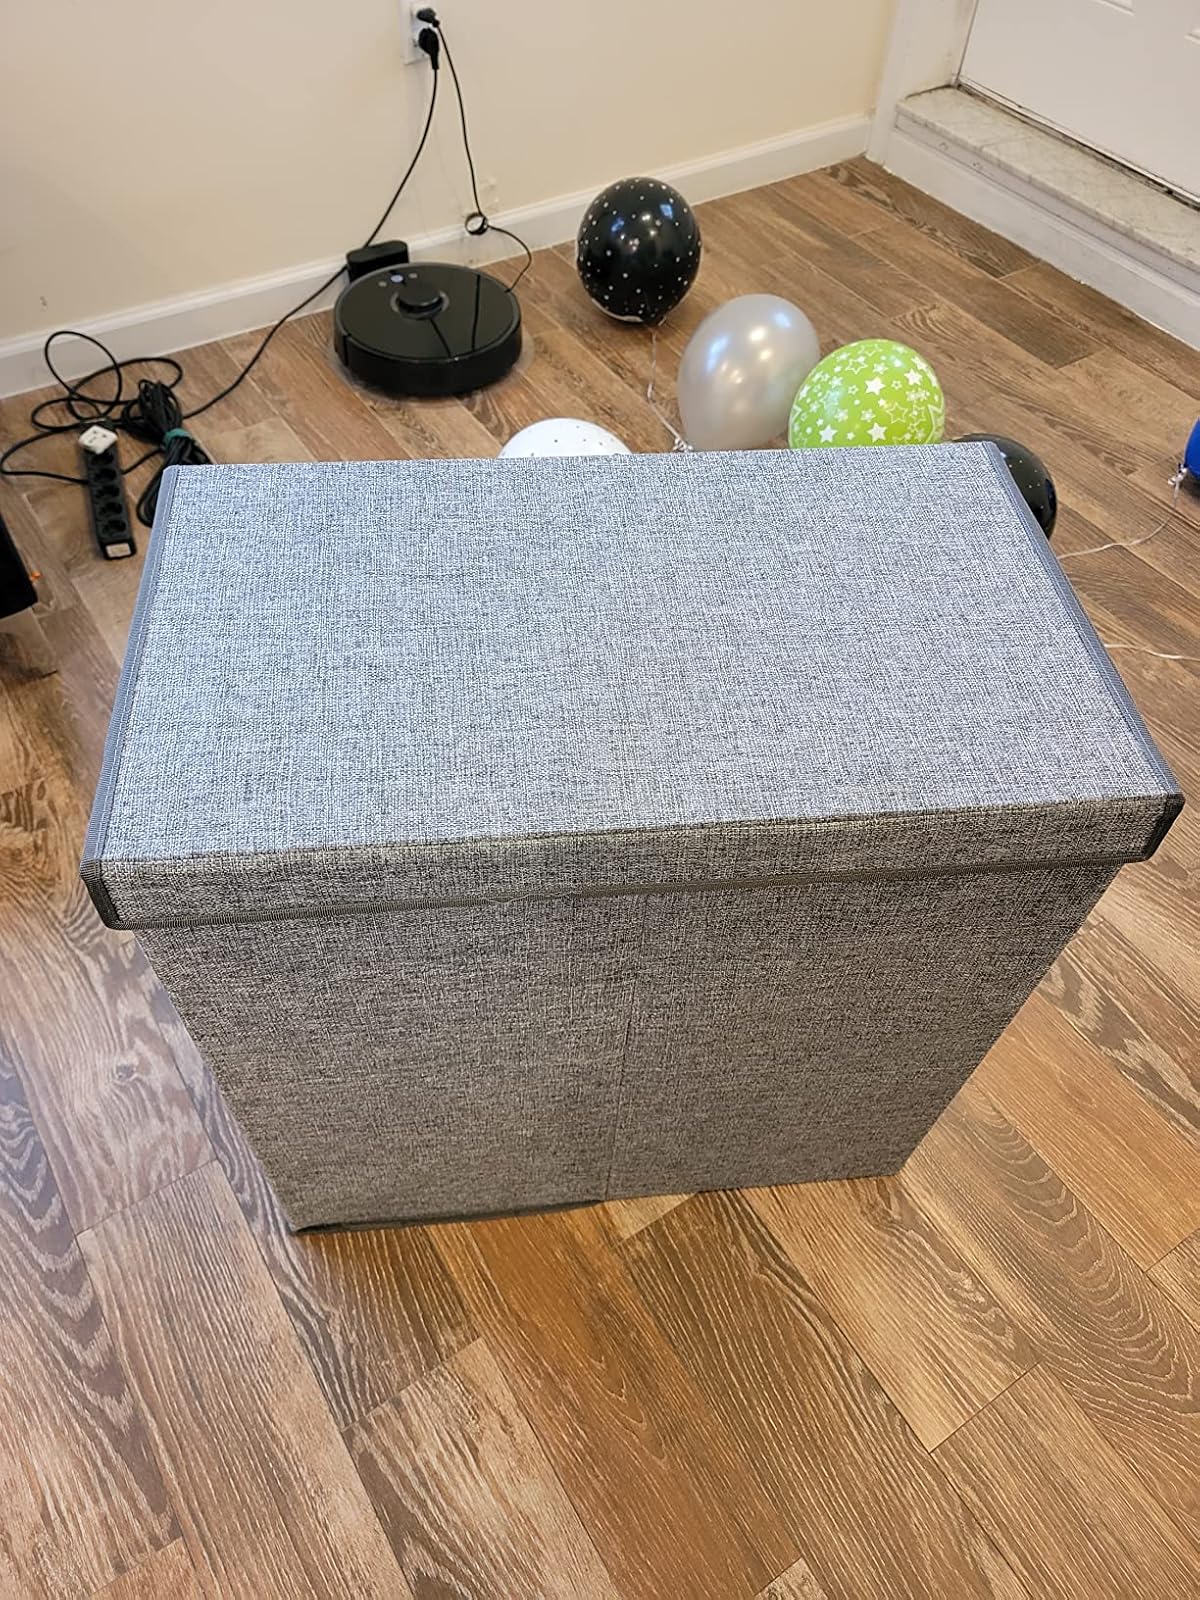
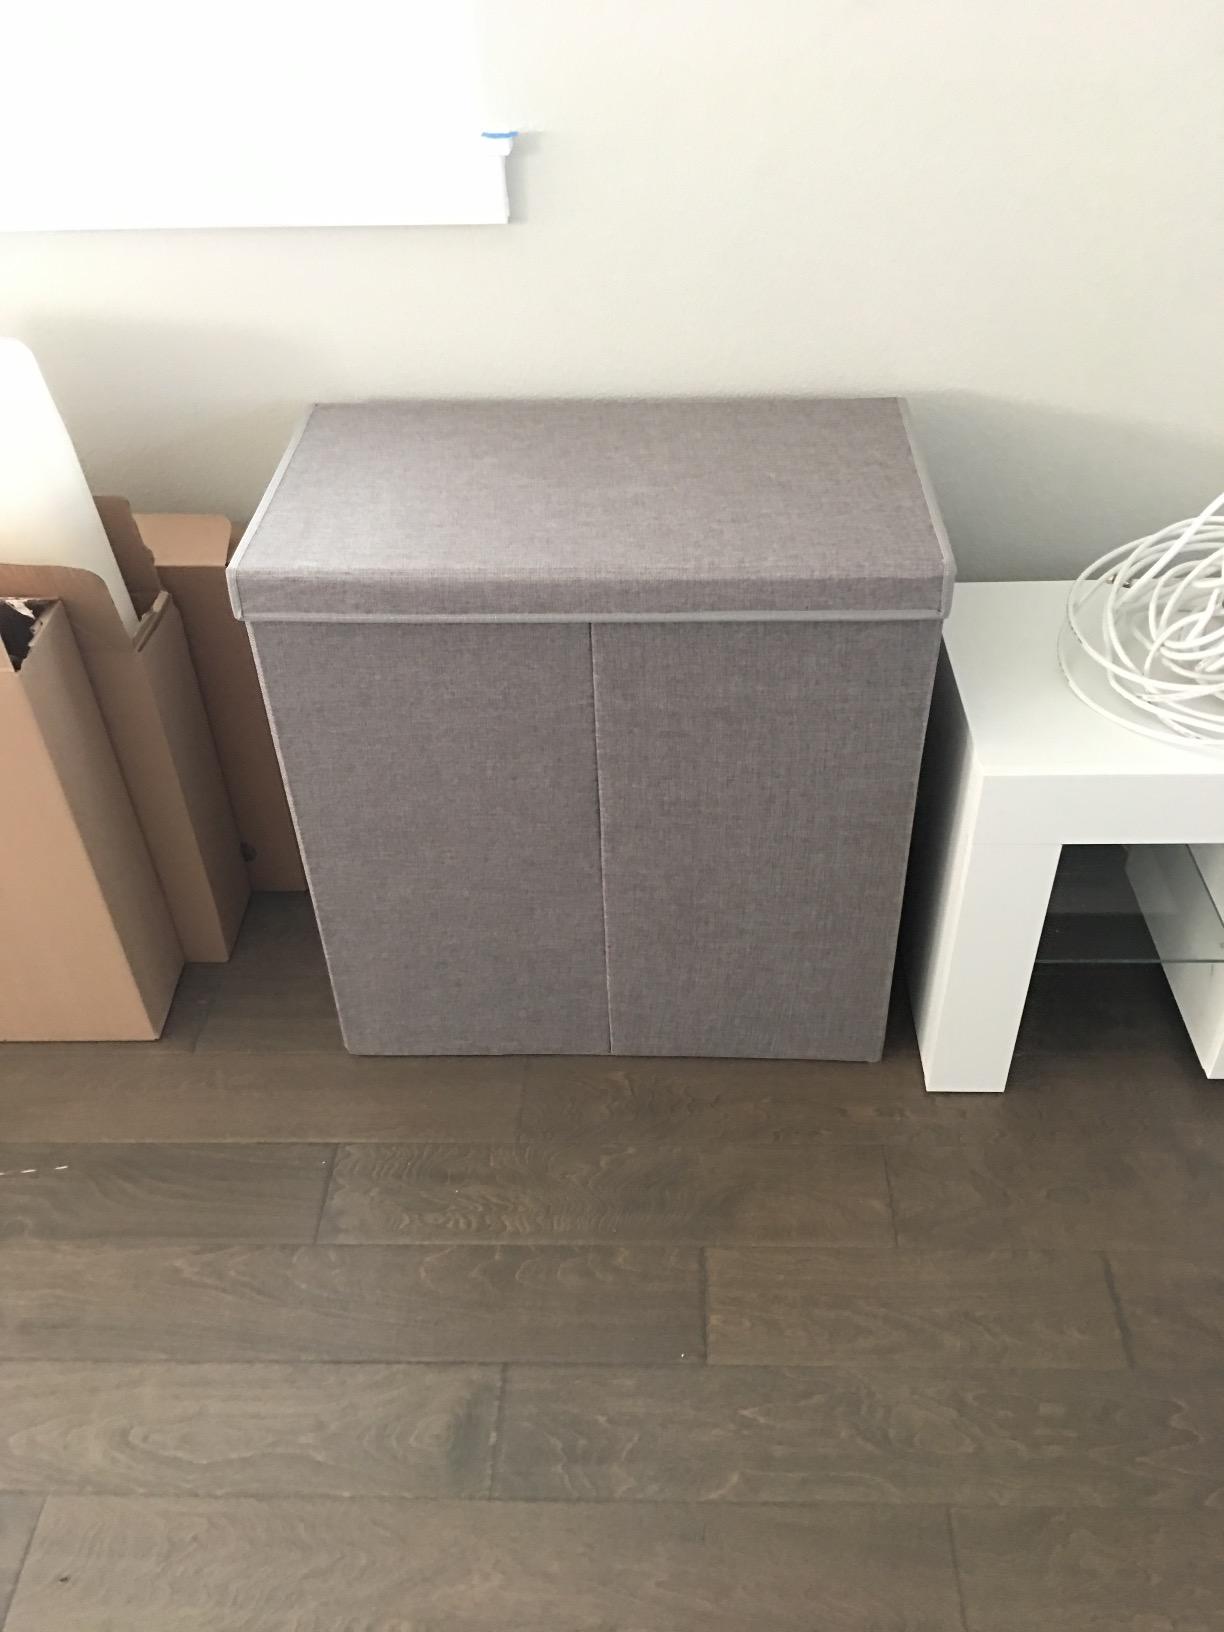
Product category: items_hamper
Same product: yes